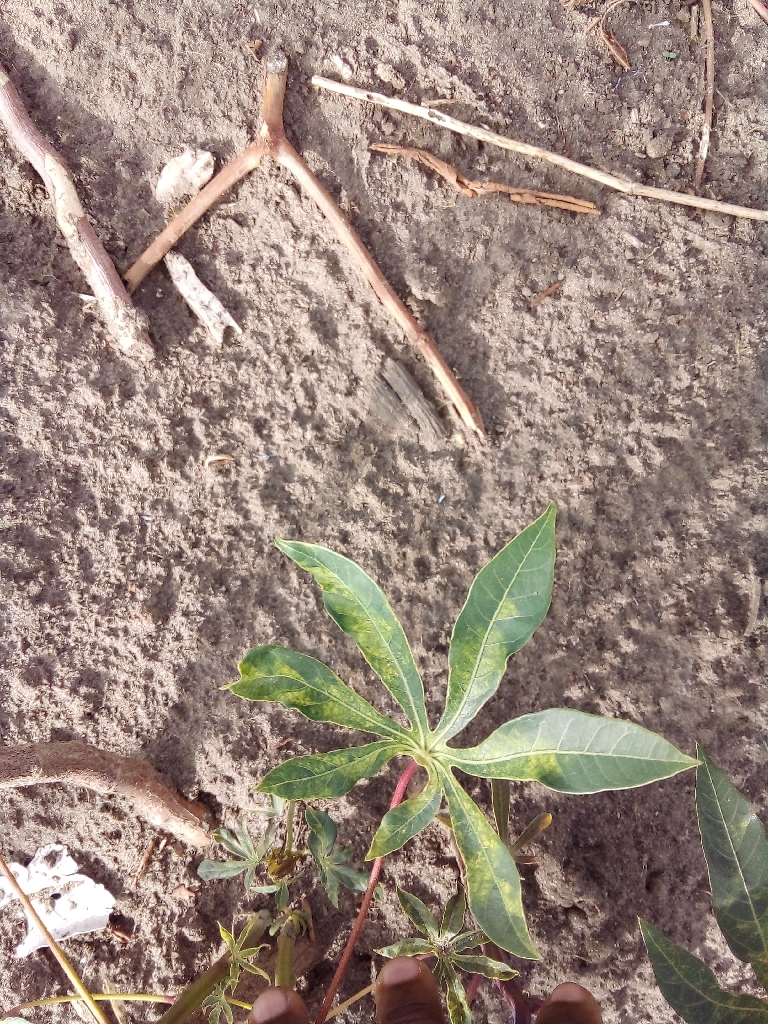
Label: cassava mosaic disease (cmd)